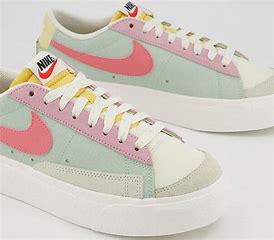
Brand: Nike
Model: Blazer Platform